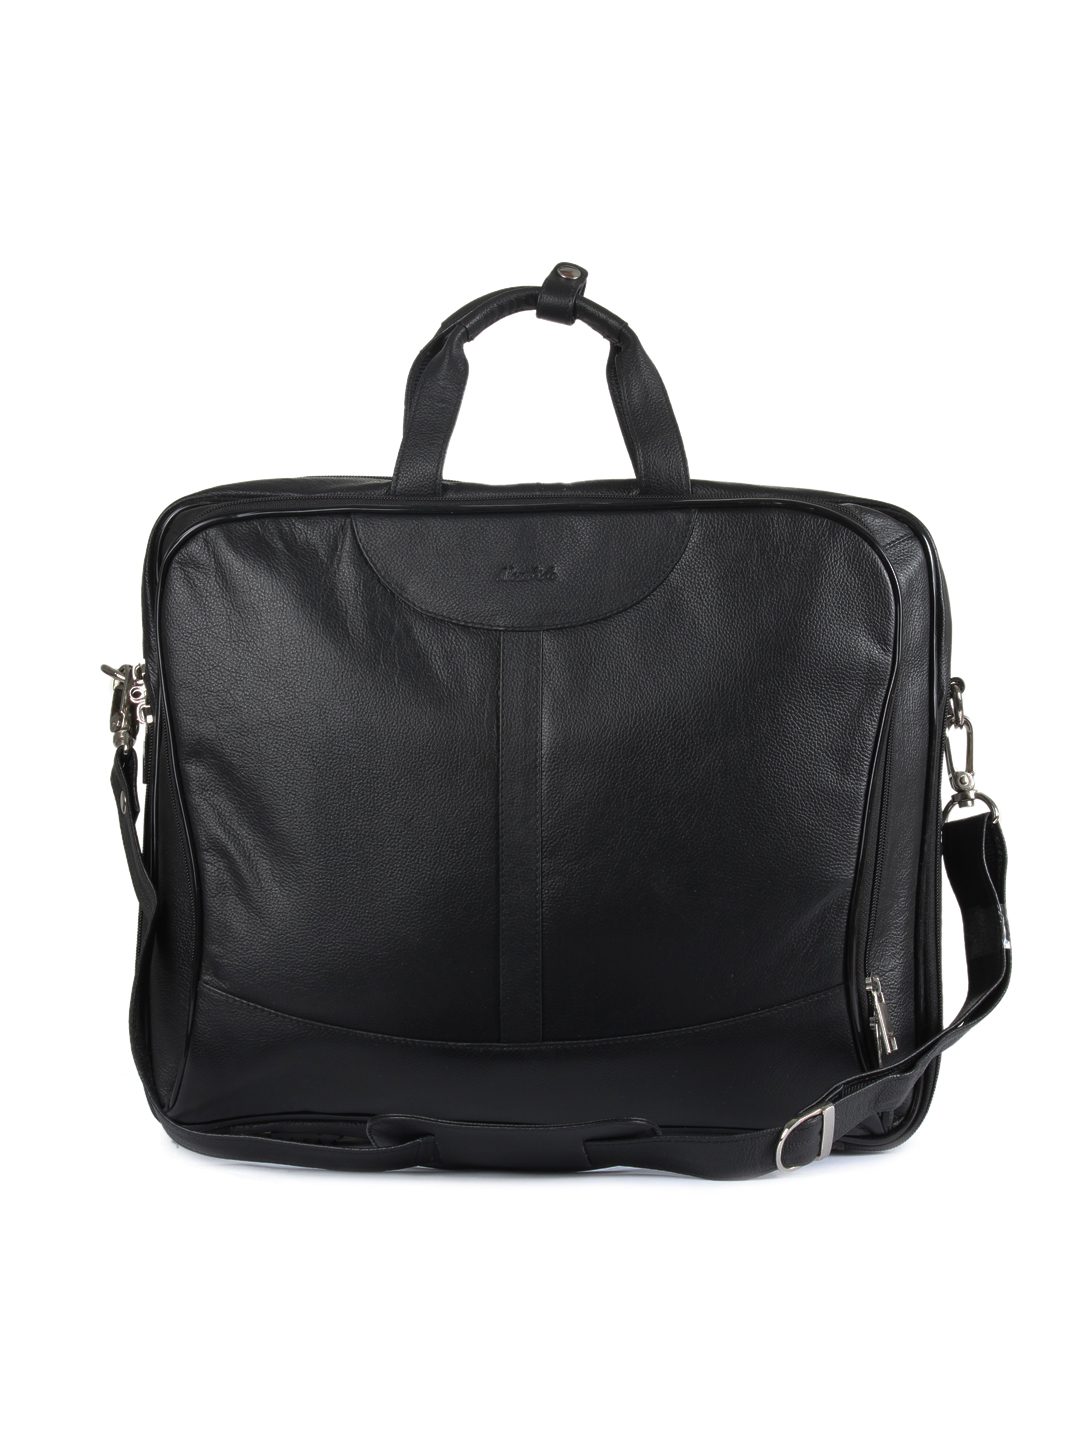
New Hide Unisex Black Leather Laptop Bag
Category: Accessories / Bags / Laptop Bag
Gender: Unisex
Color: Black
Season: Summer 2012
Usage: Casual